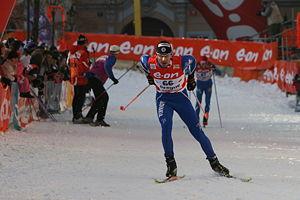
Michal Malák durant les qualifications du Tour de Ski à Prague. Italiano: Michal Malák durante le qualificazioni del Tour de Ski di Praga. Español: Michal Malák durante la calificación del Tour de Ski de Praga.
Le ski est un moyen de locomotion individuel de glisse pratiqué à l'aide de patins longs et étroits appelés skis, fixés aux pieds, et un ensemble de disciplines sportives essentiellement hivernales. Principalement connue par le ski sur neige, introduite dans les Alpes et les autres massifs européens à la fin du XIXᵉ siècle, cette pratique du ski sur neige naturelle est évidemment dépendante de la présence, de la résistance et de l'épaisseur du manteau neigeux, ce qui limite l'activité aux régions montagneuses ou nordiques, ainsi qu'à la saison hivernale.